Marcel Golay (astronomer)

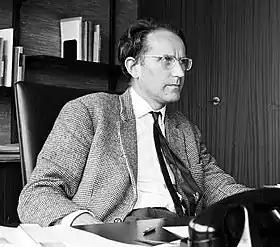
Marcel Golay at Geneva Observatory in 1966

Marcel Golay (6 September 1927 – 9 April 2015) was a Swiss astronomer, professor at Geneva University and the eighth director of the Geneva Observatory from 1956 to 1992. Golay was a member of the International Astronomical Union and president of several of its commissions including "Stellar Classification" and "Astronomical Photometry and Polarimetry". In 1991, University of Basel awarded him an honorary professorship. Asteroid 3329 Golay is named after him.